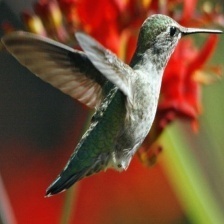
Species: ANNAS HUMMINGBIRD
Scientific name: CALYPTE ANNA
ImageNet parent category: hummingbird